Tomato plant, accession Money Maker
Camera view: tilt-top (135 deg); turntable rotation: 270 degrees
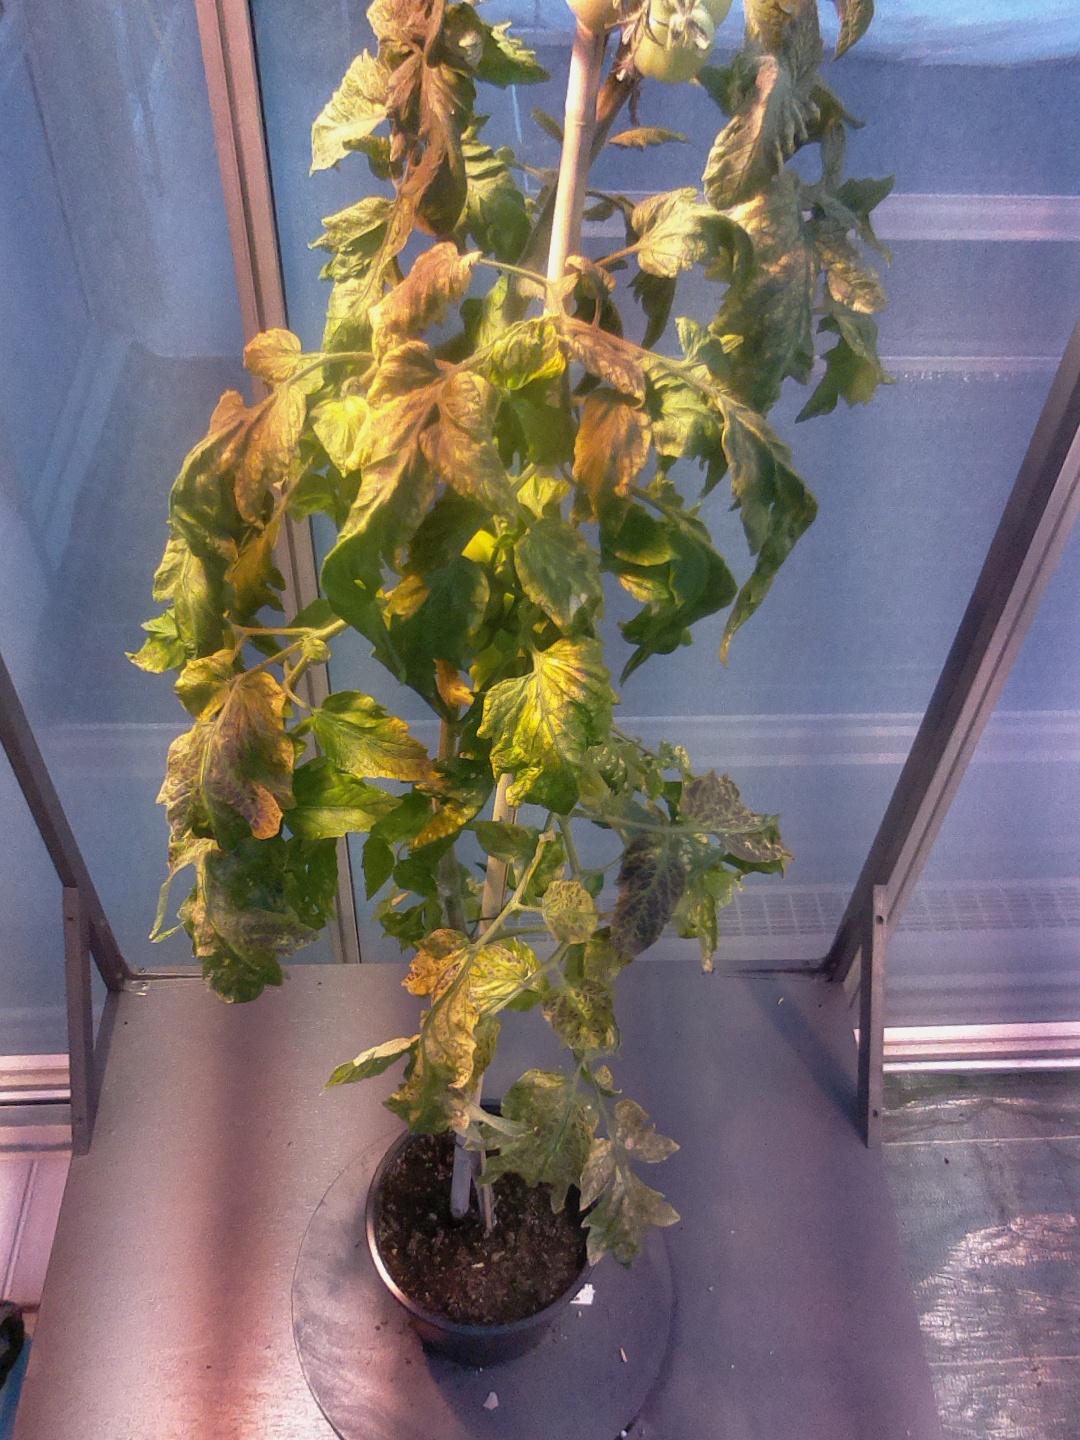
BBCH growth stage 77: 70%-80% of final fruit size